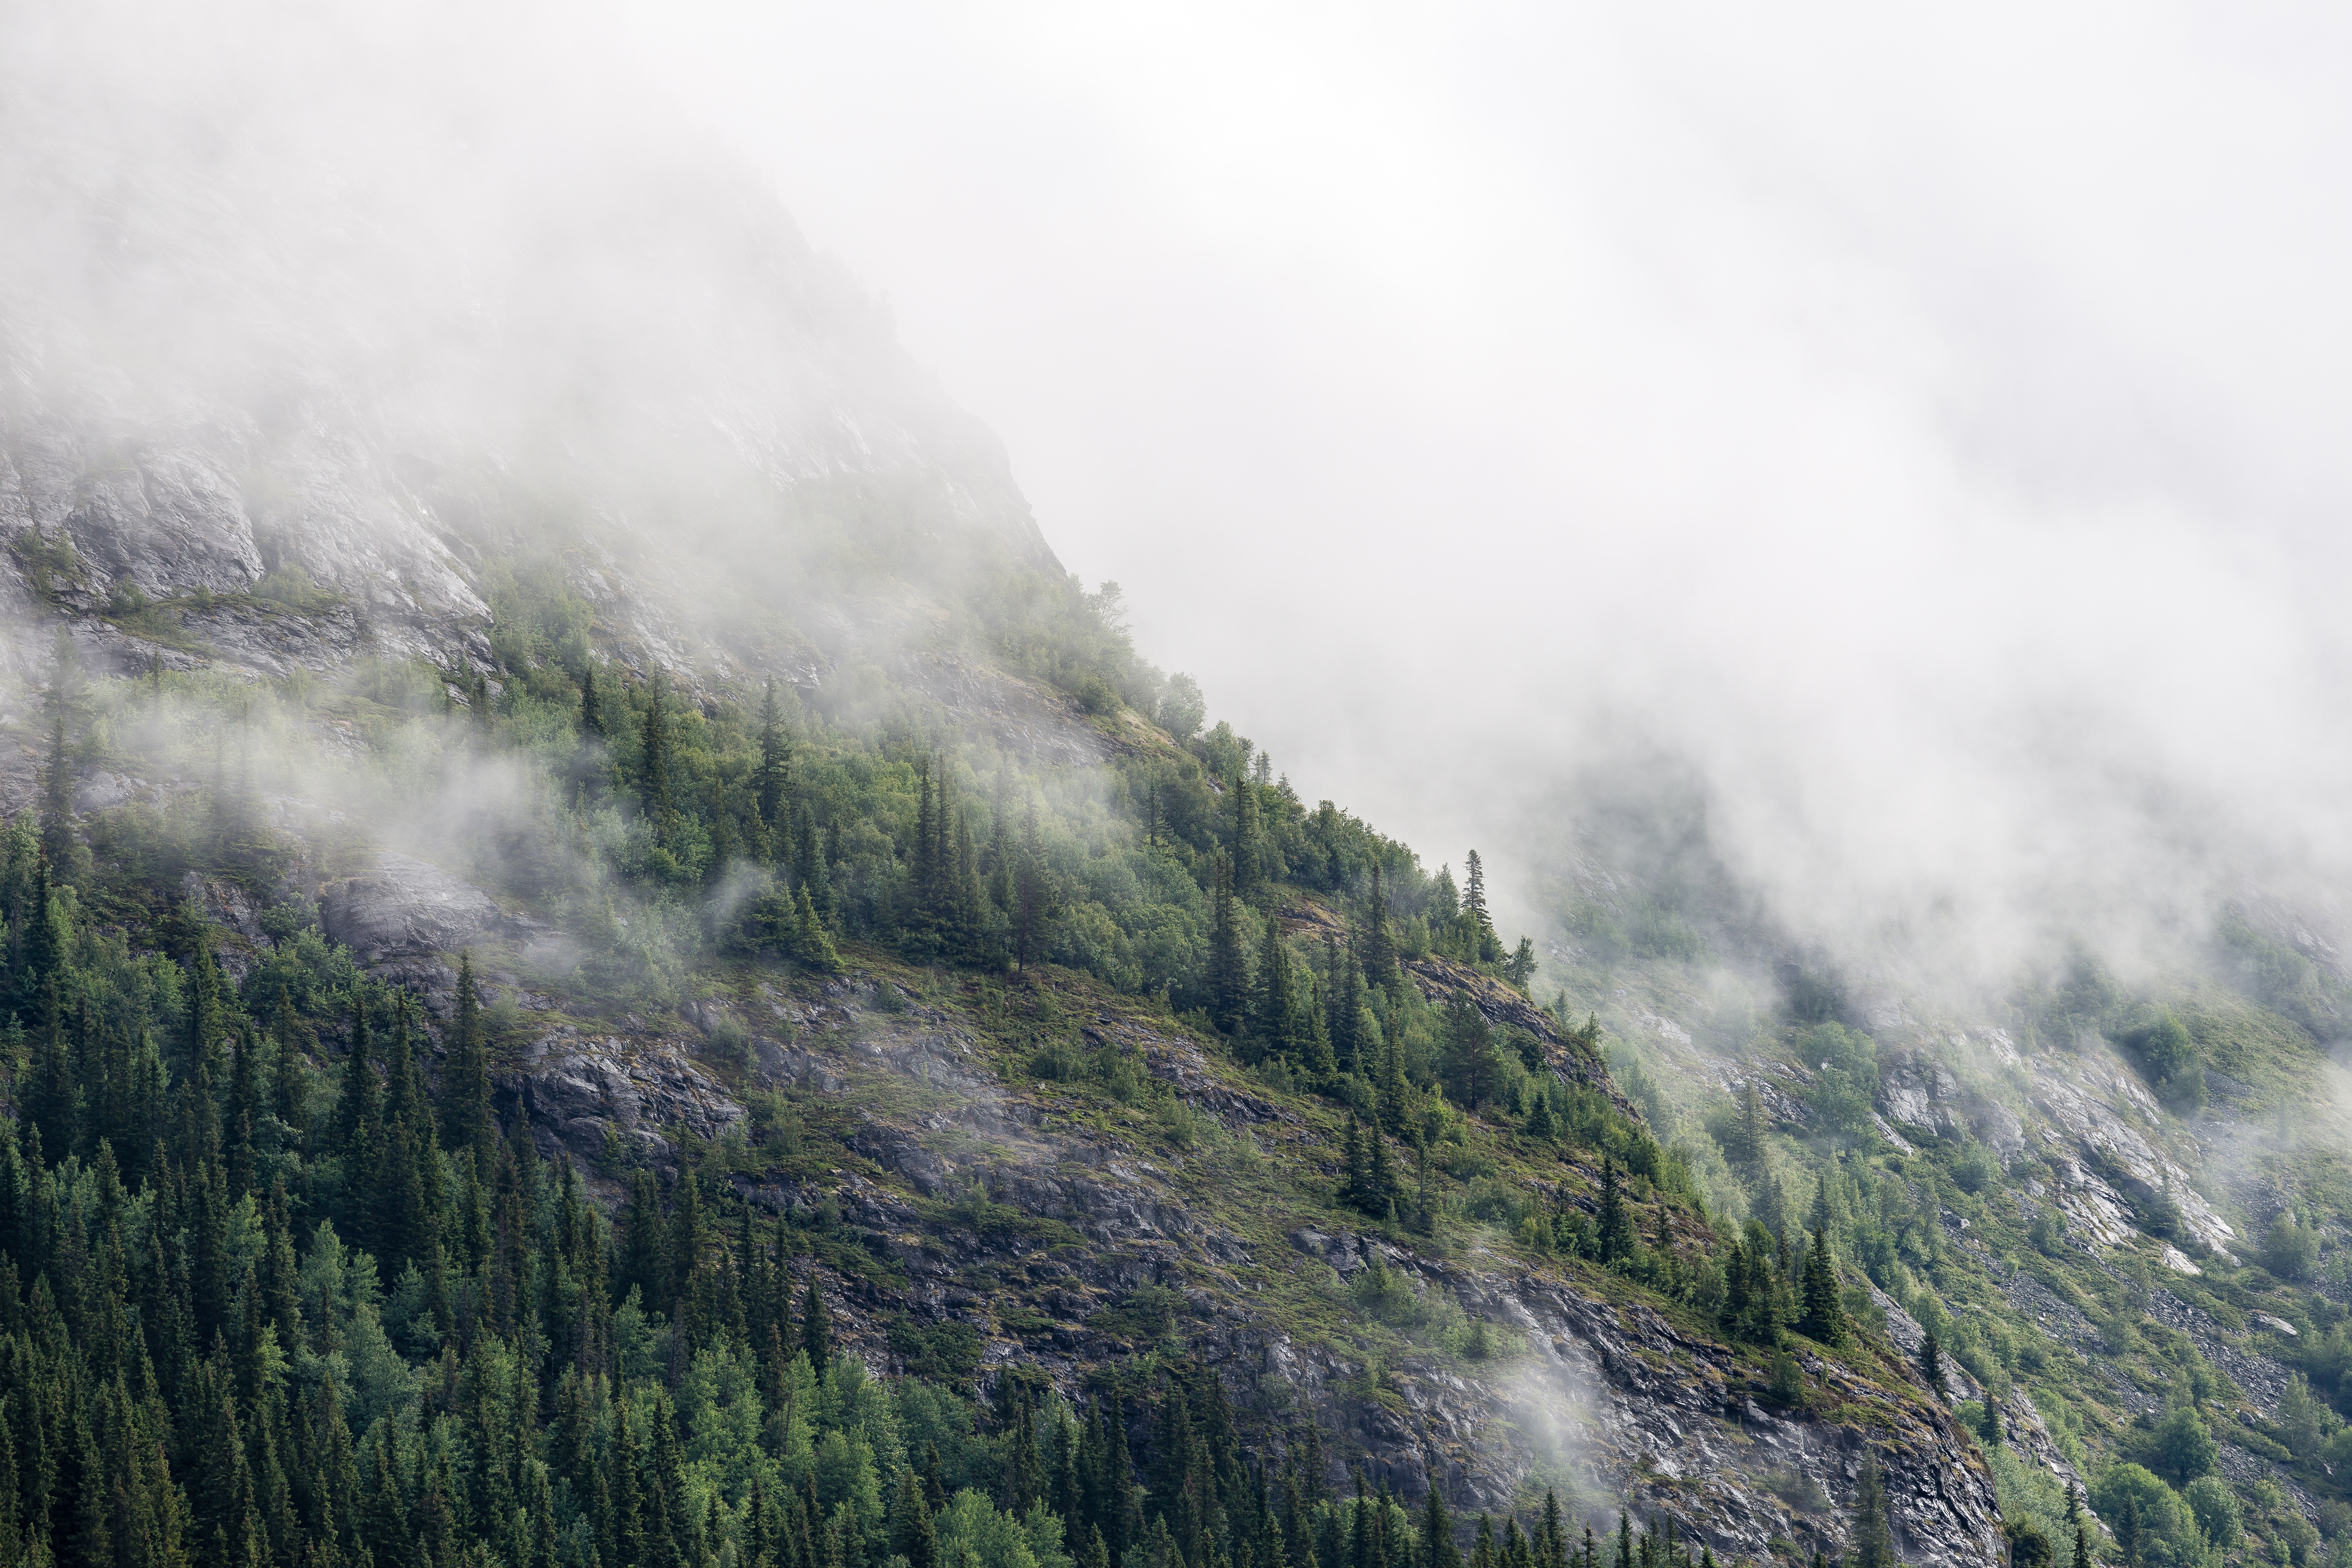
landscape, tree, nature, forest, wilderness, mountain, snow, cloud, fog, mist, morning, hill, valley, mountain range, foggy, weather, ridge, trees, woods, alps, hazy, misty, conifers, plateau, murky, landform, pine trees, rocky mountain, fir trees, geographical feature, atmospheric phenomenon, mountainous landforms, geological phenomenon